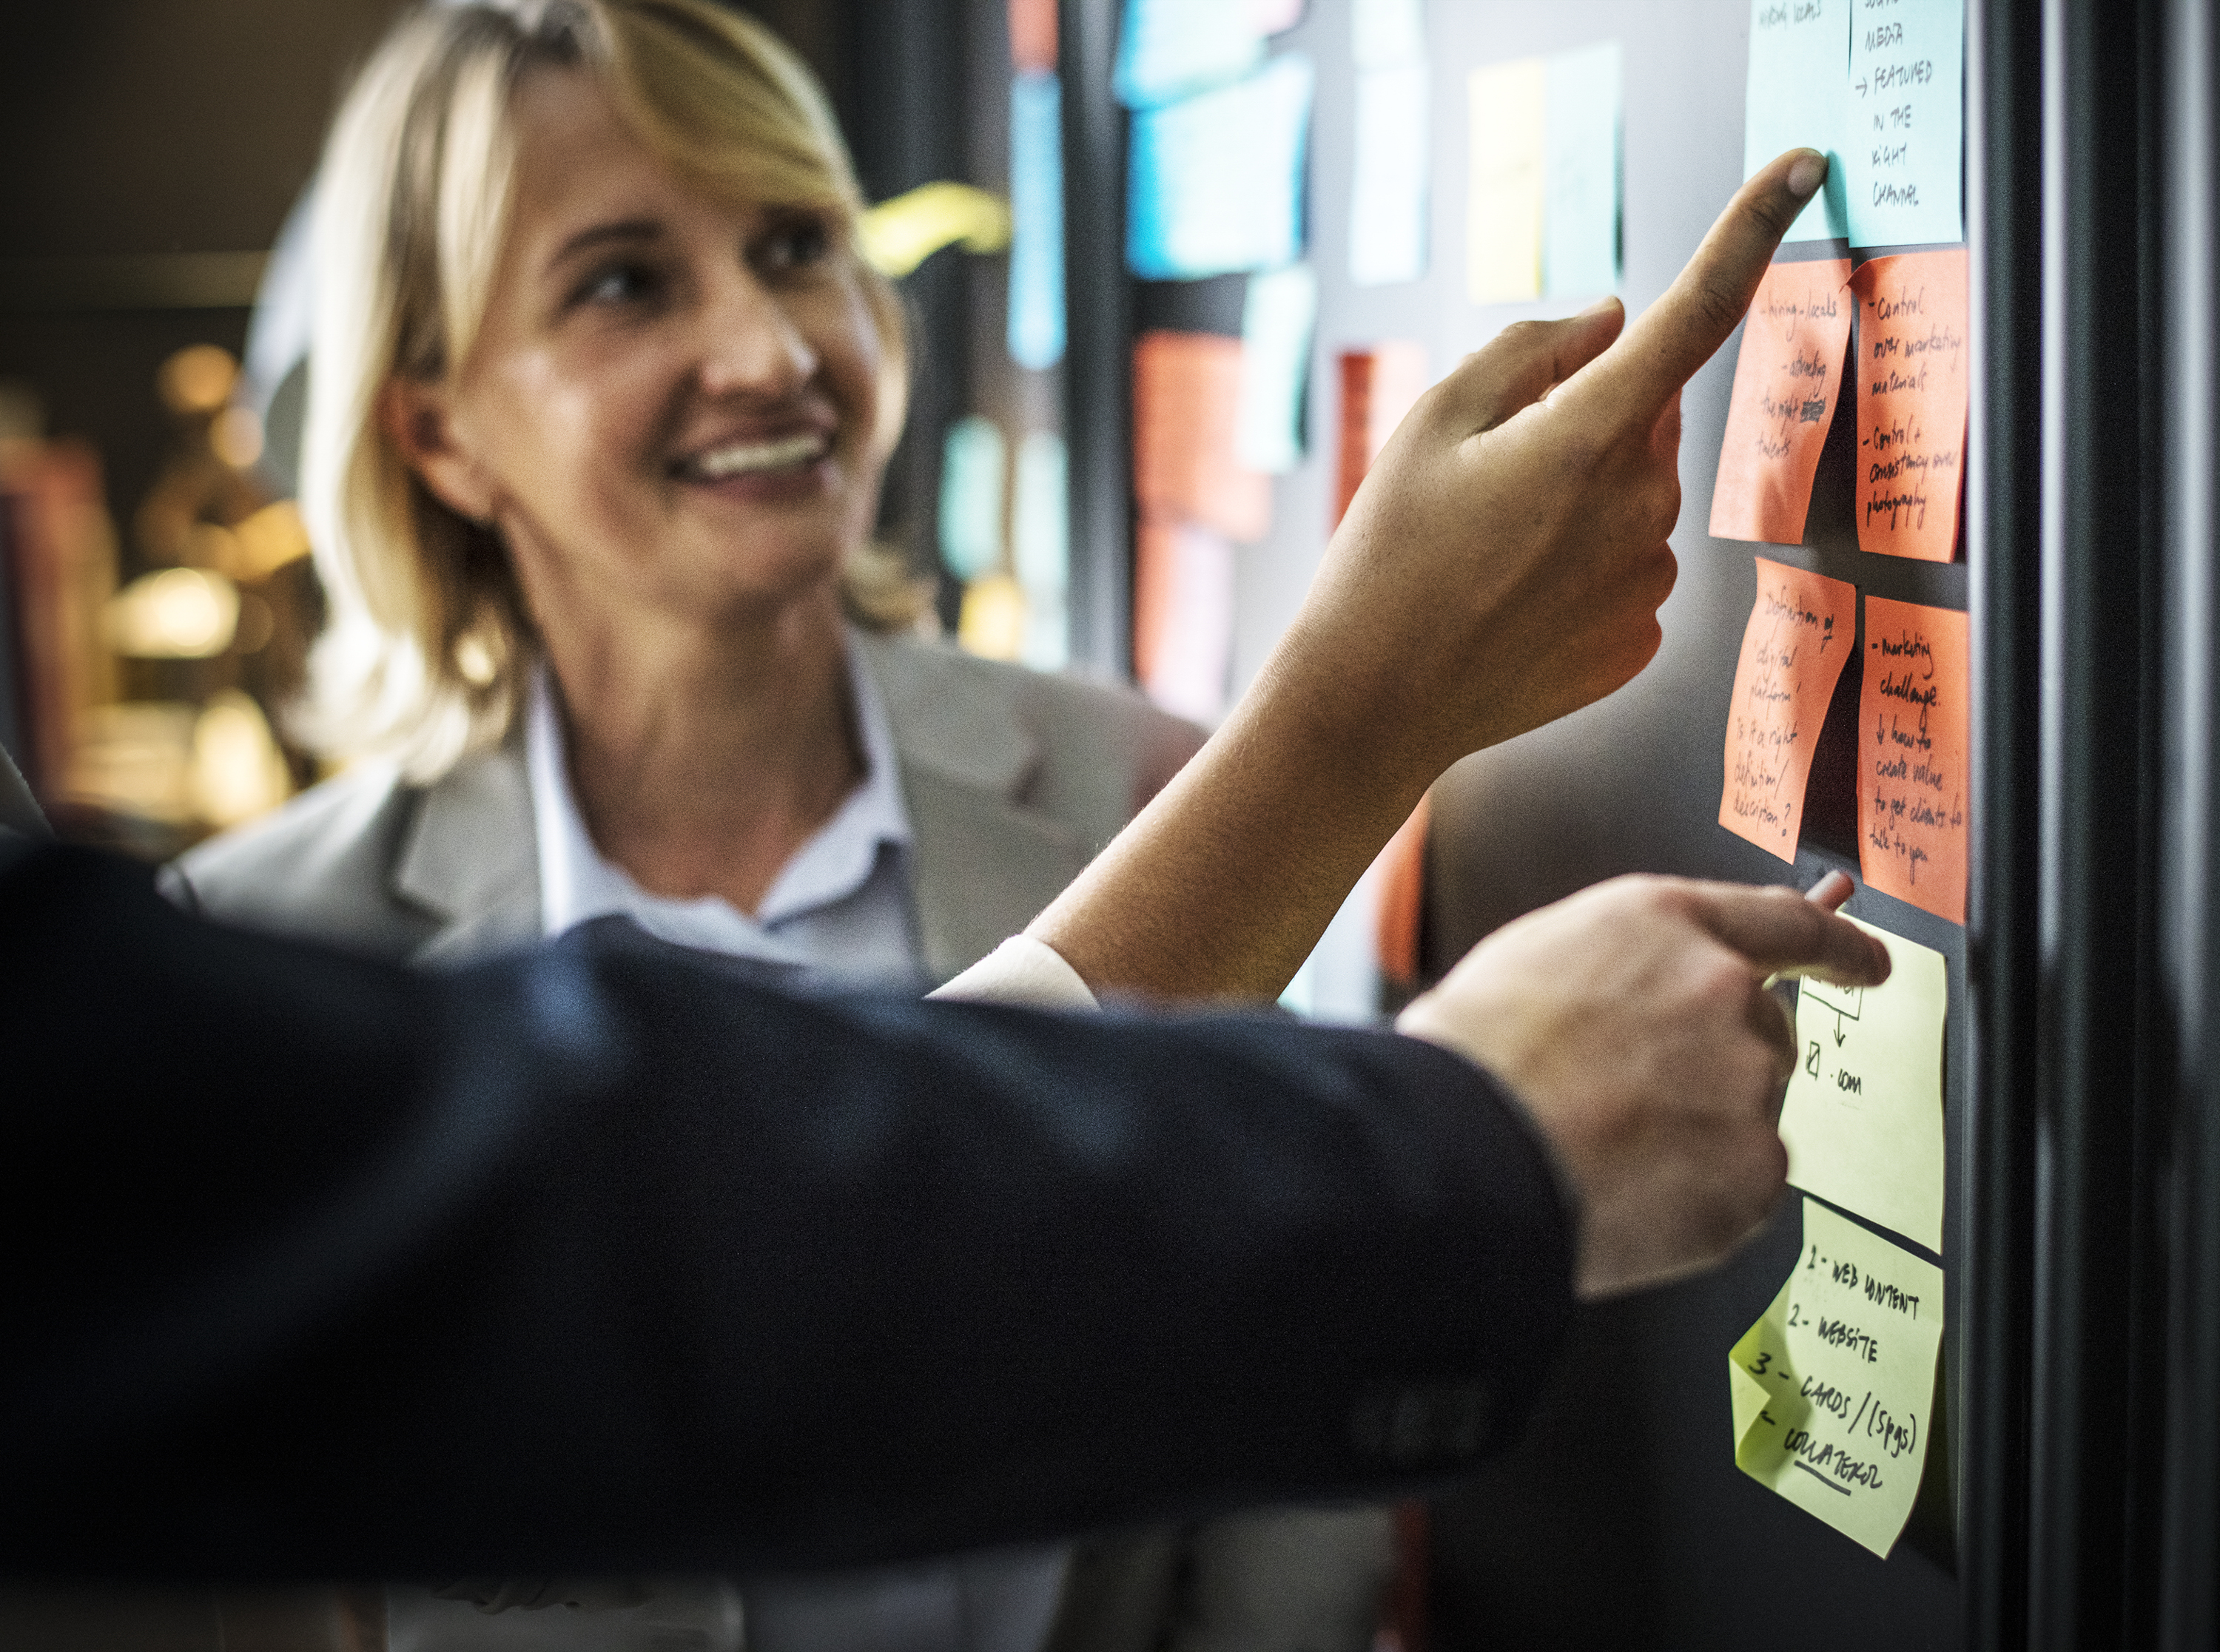
post, professional, reminder, sticky note, sticky, tasks, team, teamwork, thoughtful, hand, communication, girl, finger, conversation, job, human behavior